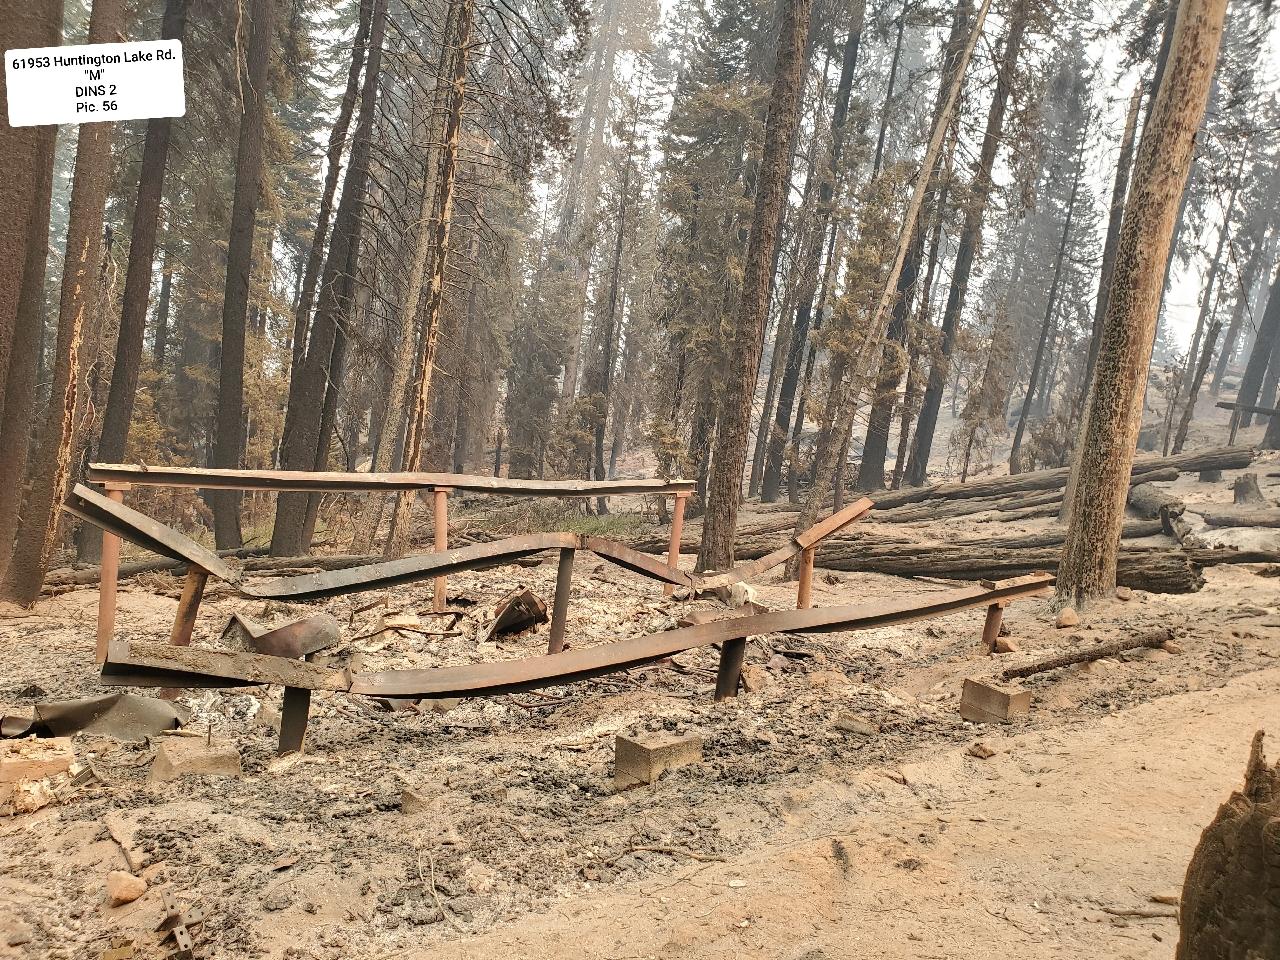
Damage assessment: destroyed